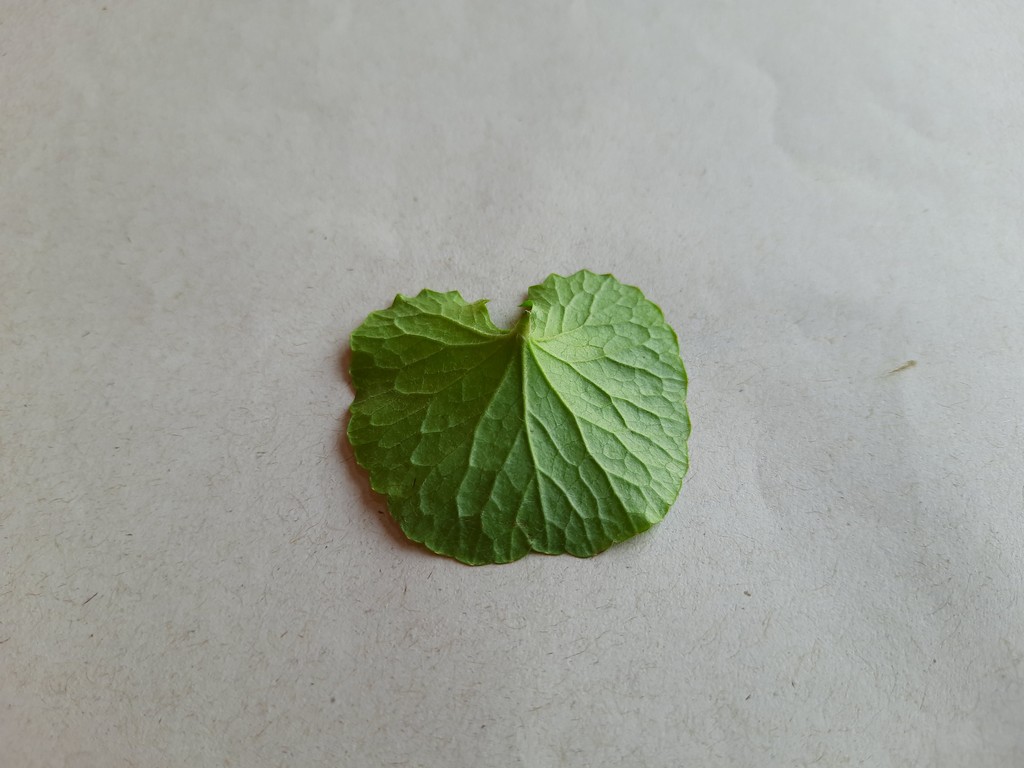
Label: Healthy